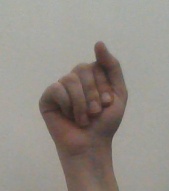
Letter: saad